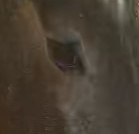
Face region: eyes (orbital_tightening_and_eye_area)
Pain indicator: not_present